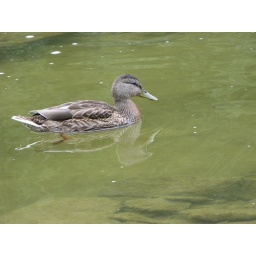
Sitting by the water and this duck swam by